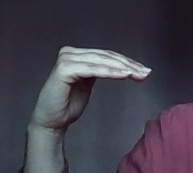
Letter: haa